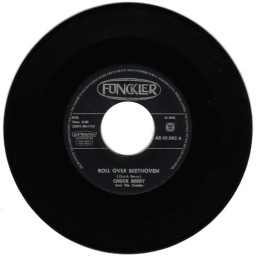
No idea why the guys from Holland released the same record in an black or orange label.